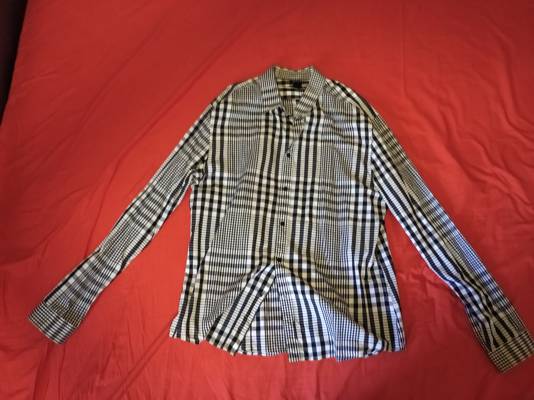
Waste category: clothes